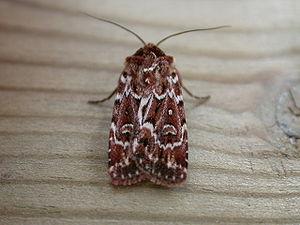
La Noctuelle porphyre est une espèce de papillons de la famille des Noctuidae.